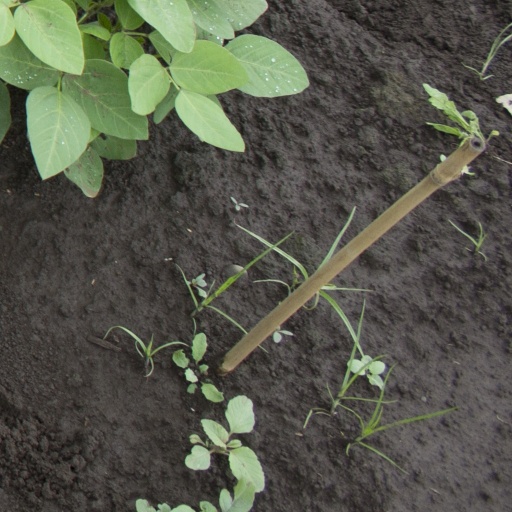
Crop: soybean